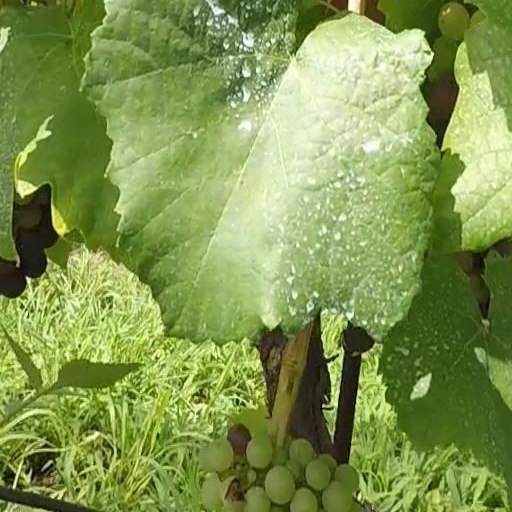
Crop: grape